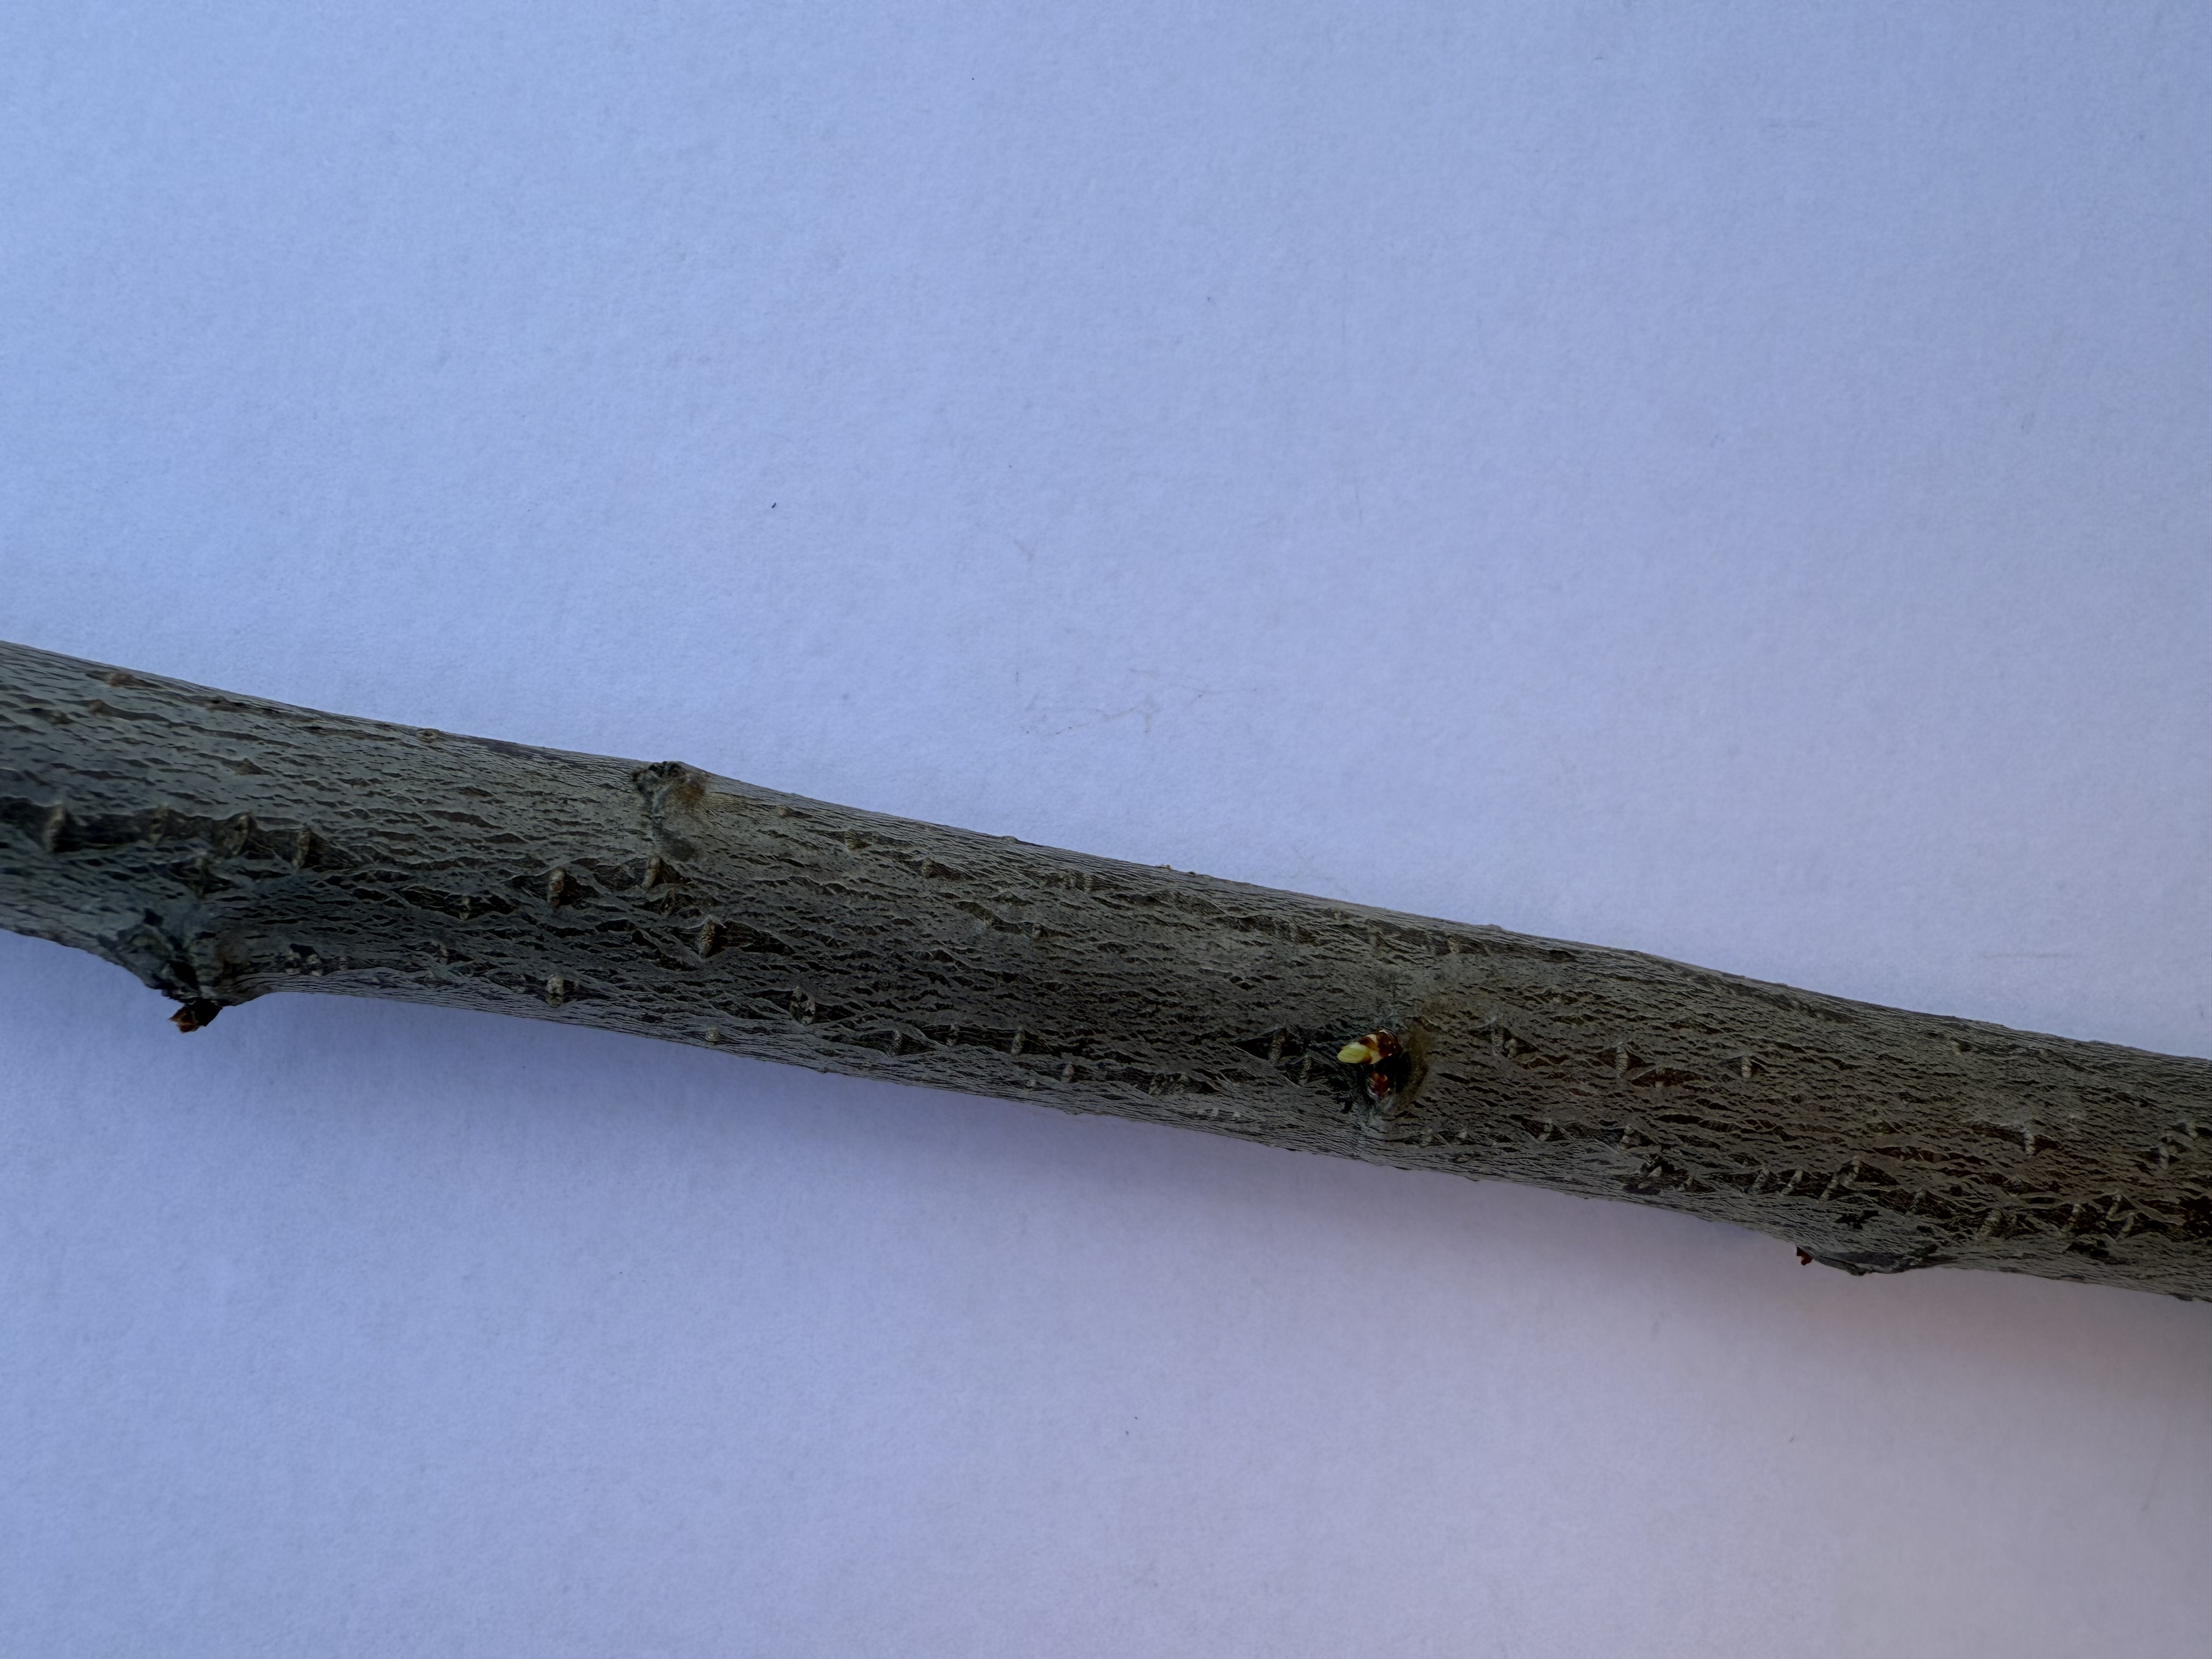
Variety: Papaz Plum